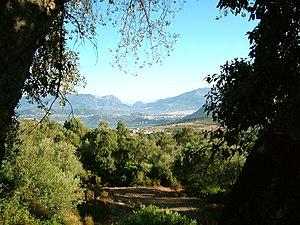
Une fenêtre sur El Milia (wilaya de Jijel, Algérie). العربية: نافدة على منطقة الميلية
Cet article liste les villes d'Algérie, en commençant par la ville la plus peuplée, puis les villes moyennes d'Algérie suivies par les petites villes, par ordre alphabétique selon le recensement de 2008.